Answer in natural language. Considering the relative positions, is black colour tv stand (marked C) above or below potted houseplant with lush green foliage (marked A)? Choose between the following options: below or above
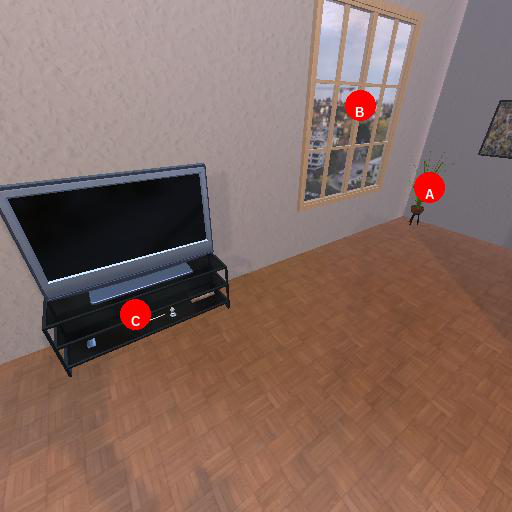
<answer>below</answer>